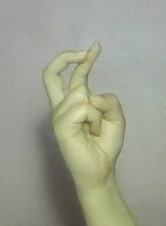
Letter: zay